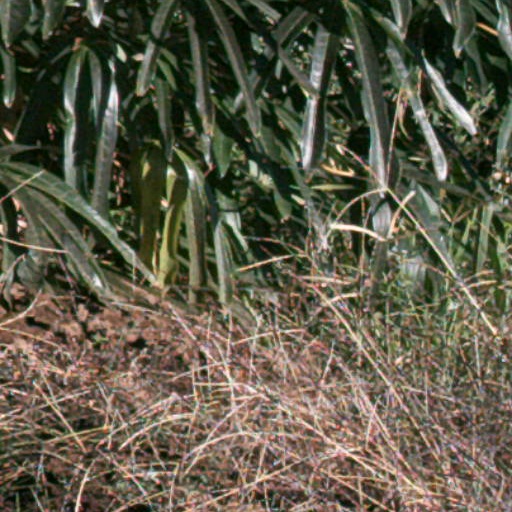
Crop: cassava